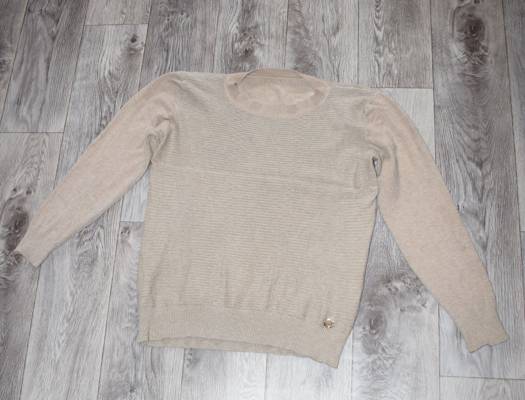
Waste category: clothes